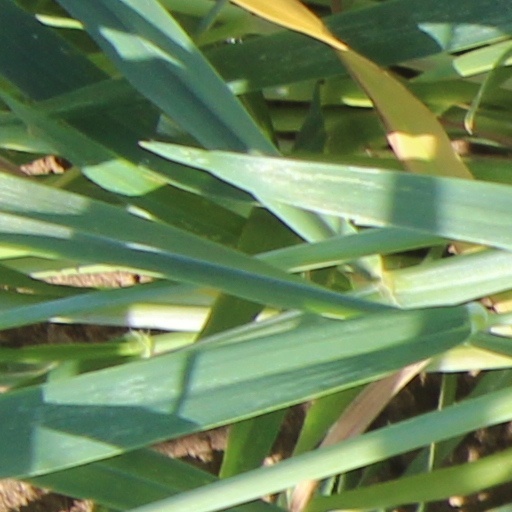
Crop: wheat